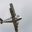
Label: airplane